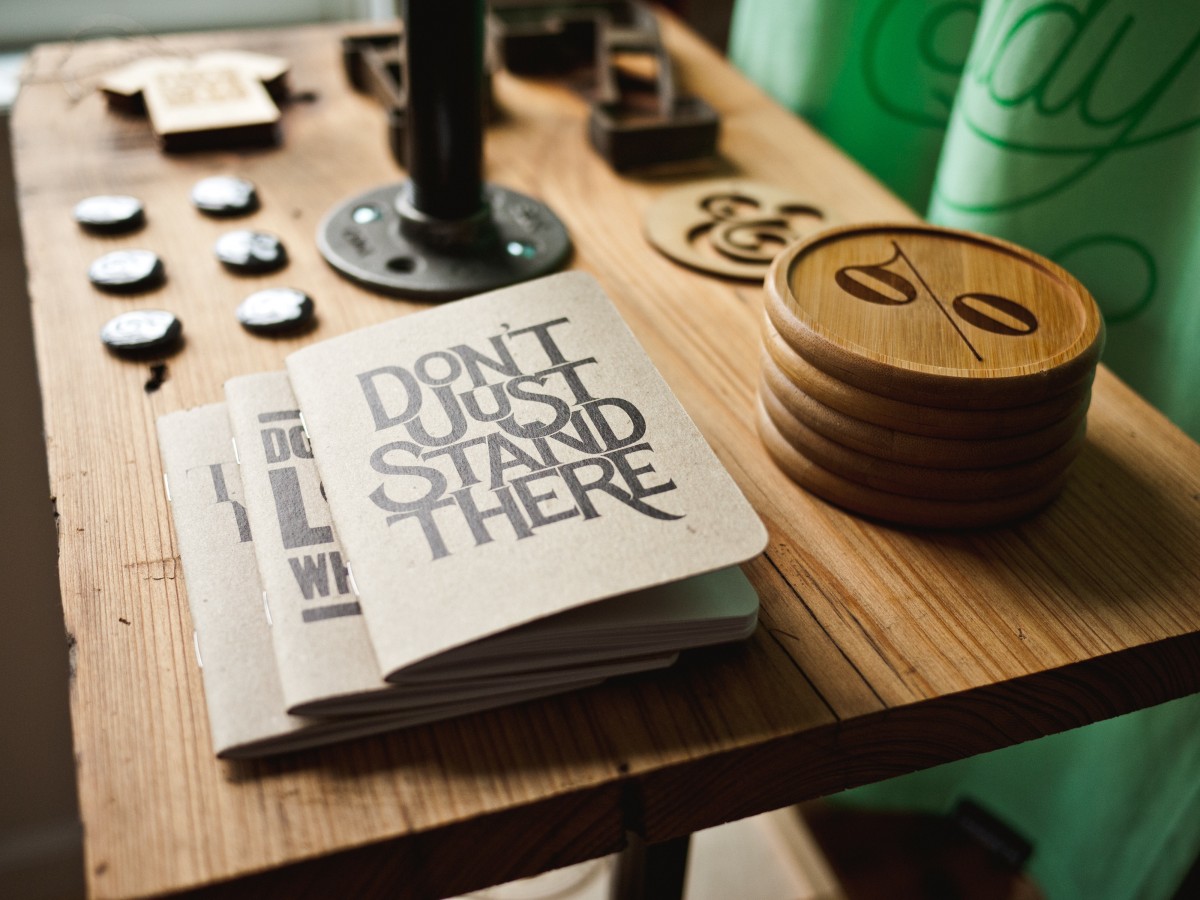
Tags: collection, collectables, trinkets, coaster, set, brand, art